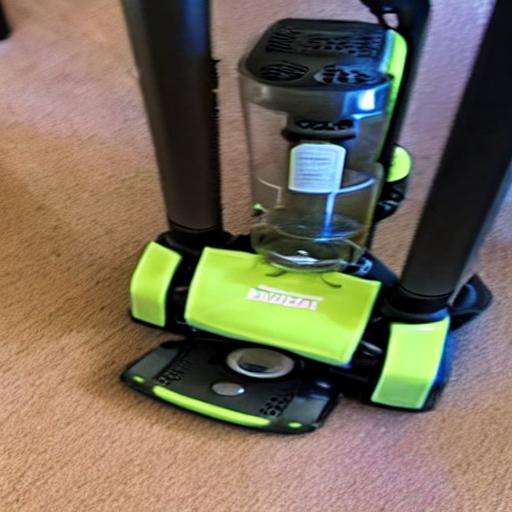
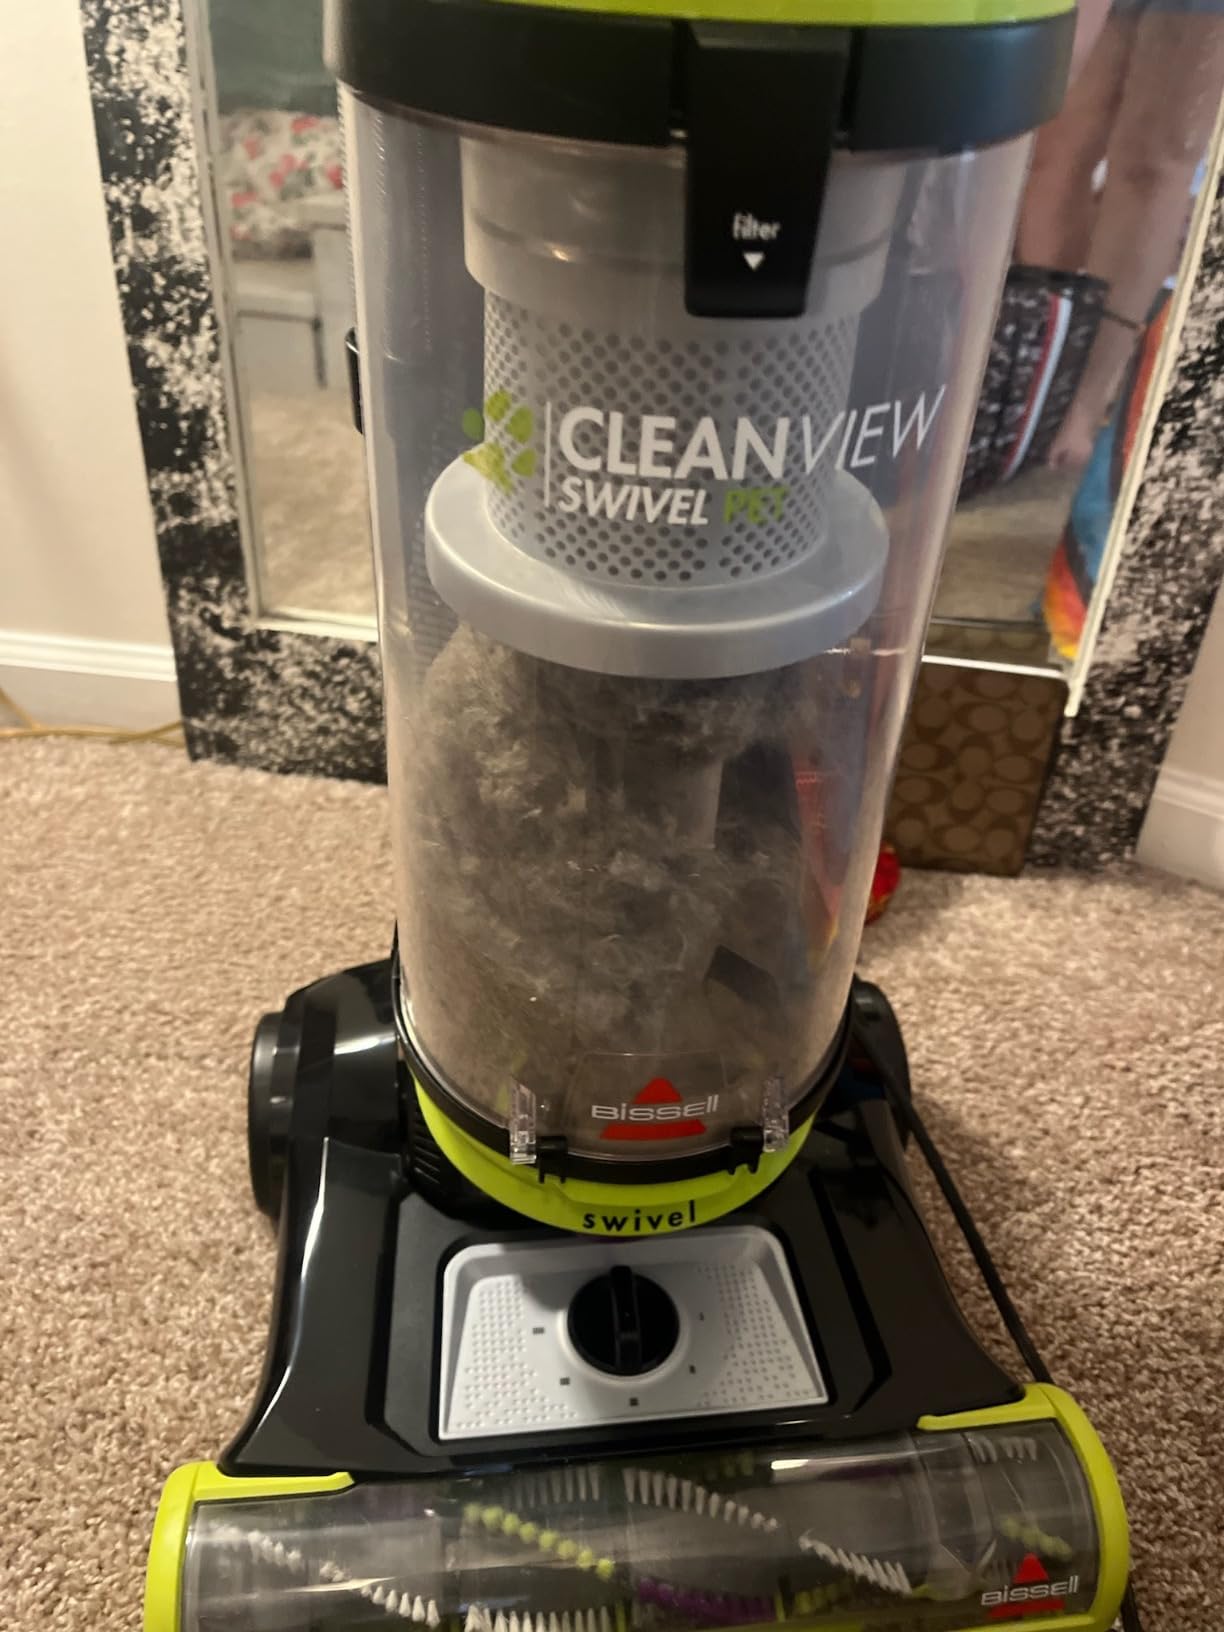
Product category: items_vacuum
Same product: no